Syria (region)

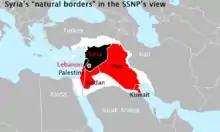
Antoun Saadeh's SSNP map of a "Natural Syria", based on the etymological connection between the name "Syria" and "Assyria"

The boundaries of the region have changed throughout history, and were last defined in modern times by the proclamation of the short-lived Arab Kingdom of Syria and subsequent definition by French and British mandatory agreement. The area was passed to French and British Mandates following World War I and divided into Greater Lebanon, various Syrian-mandate states, Mandatory Palestine and the Emirate of Transjordan. The Syrian-mandate states were gradually unified as the State of Syria and finally became the independent Syria in 1946. Throughout this period, Antoun Saadeh and his party, the Syrian Social Nationalist Party, envisioned "Greater Syria" or "Natural Syria", based on the etymological connection between the name "Syria" and "Assyria", as encompassing the Sinai Peninsula, Cyprus, modern Syria, Lebanon, Palestine, Jordan, Iraq, Israel, Kuwait, the Ahvaz region of Iran, and the Kilikian region of Turkey.